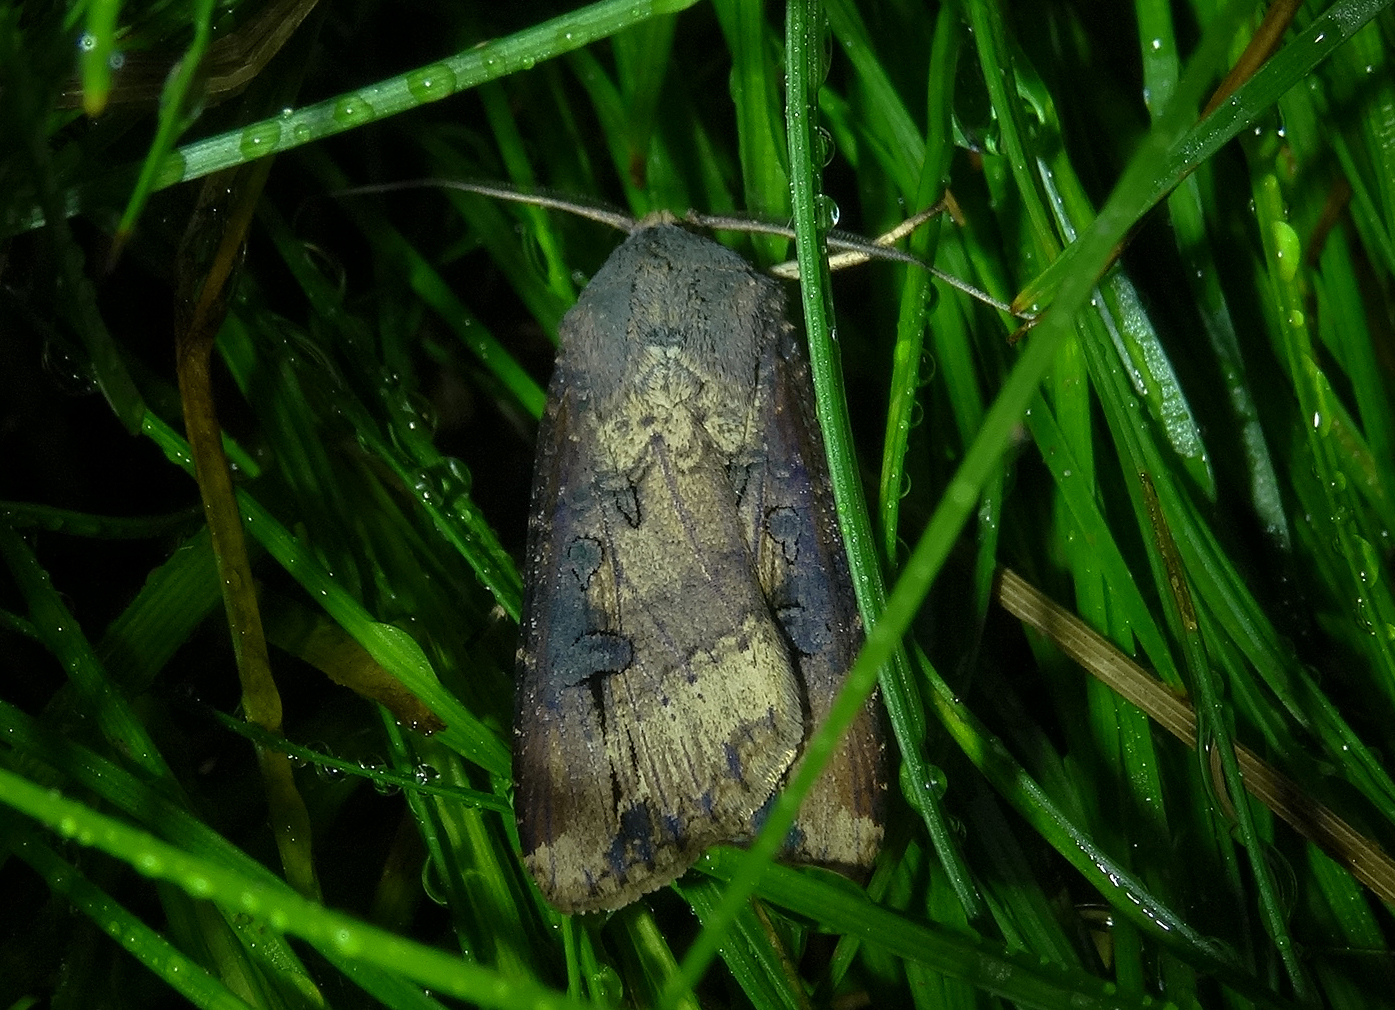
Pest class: cutworms